W.O. Williams/R.C. McClellan House

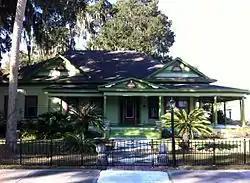

The W.O. Williams/R.C. McClellan House is an historic home in Fort Meade, Florida.